Droving

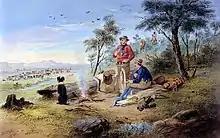
Drovers in Australia

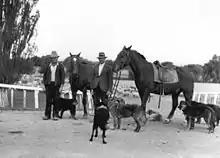
Drovers in New Zealand

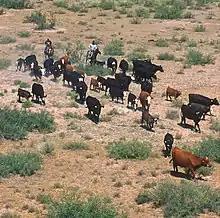
A modern small-scale cattle drive in New Mexico, U.S.

Droving is the practice of walking livestock over long distances. It is a type of herding, often associated with cattle, in which case it is a cattle drive (particularly in the US). Droving stock to market—usually on foot and often with the aid of dogs—has a very long history. An owner might entrust an agent to deliver stock to market and bring back the proceeds. There has been droving since people in cities found it necessary to source food from distant supplies.